Hero (Namie Amuro song)

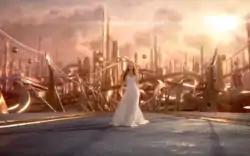
The official video, and special Olympic gold video, features Namie Amuro (pictured) walking across a bridge with gold architecture.

Six music videos were produced for the single; the first being a lyric video, which lasts two minutes and 46 seconds. The video includes the artwork of the single, alongside a behind the scenes of the photo shoot for the single cover. Then three more music videos were released on Amuro's YouTube channel, labelled the "Green Floor", the "Blue Floor", and the "Red Floor", all representing the elements of earth, water, and fire. The green floor video opens with Amuro sitting on a field of flowers, underneath a large architecture. Several vines and flowers are then surrounding large parts of the building, whilst Amuro sings the song with back up dancers surrounding her and flower petals falling from the ceiling.